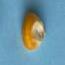
Maize quality: Good